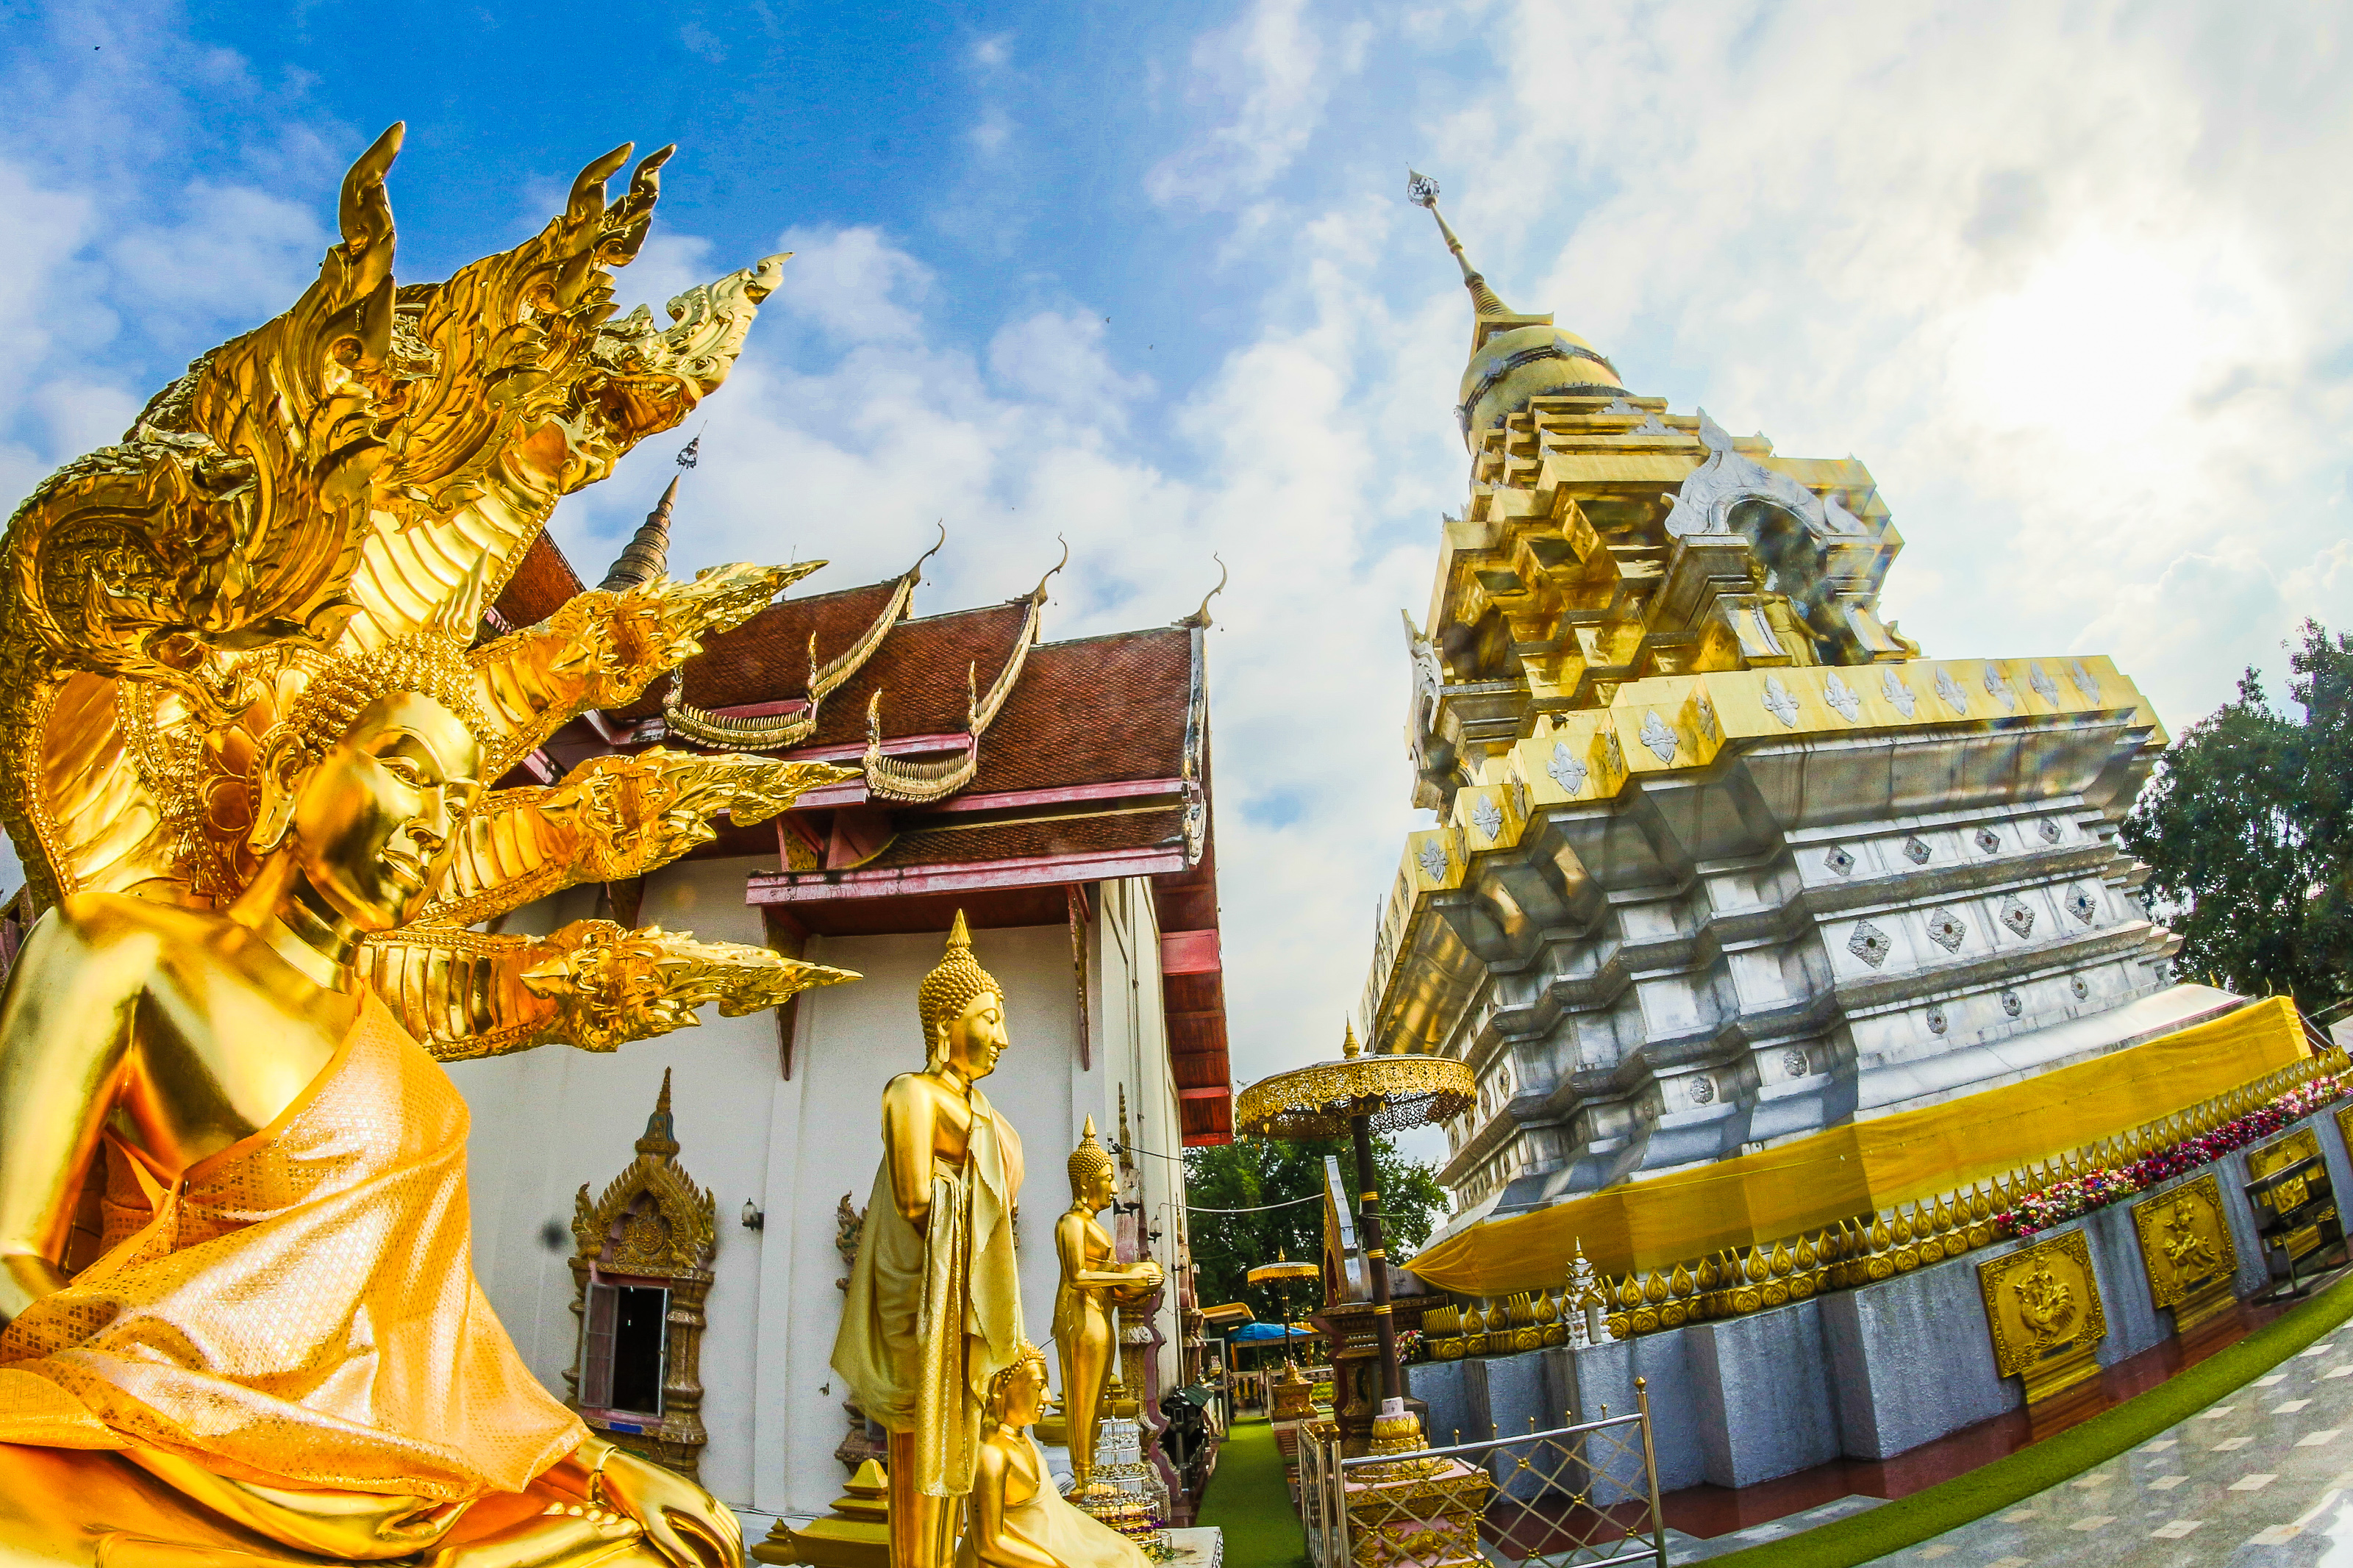
thailand, temple, buddhism, culture, travel, architecture, religion, asia, chiangmai, landmark, ancient, wat, traditional, thai, art, asian, tourism, buddha, buddhist, building, religious, beautiful, gold, statue, history, pagoda, background, chiang mai, sculpture, place of worship, shrine, hindu temple, sky, photography, historic site, world, stock photography, monastery, pilgrimage